Kévin Denkey

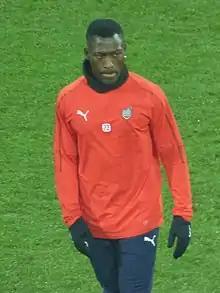
Denkey in training with Béziers in 2019.

Denkey was born in Togo, moving to France at the age of 12 in search of a better education. Denkey briefly stayed with his uncle in Paris before moving to Lyon to live with his aunt.